Kangarli cavalry

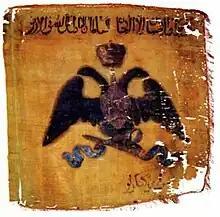
Battle banner of Kangarli cavalary

Kangarli cavalry was an army unit in the Russian army in 1828–1856. They participated in the Russian-Ottoman war under the leadership of Ehsan Khan from Nakhchivan.